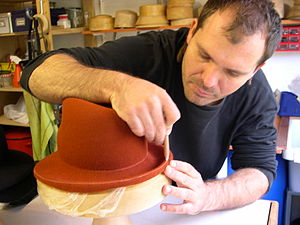
Hattemager
Hattemager i færd med at fremstille en hat i filt.
"En hattemager er en person der fremstiller hatte. Allerede i 1363 blev der registreret et hattemagerlaug i Nürnberg. I lighed med mange andre håndværkserhverv blev det i høj grad udkonkurreret af industriel produktion. I dag er hattemagerfaget karakteriseret som ""bevaringsværdigt"" både i Norge og Tyskland sådan at fagkundskab holdes i hævd og det er mulig at få en uddannelse i faget.